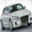
Label: automobile